Hellenic subduction zone

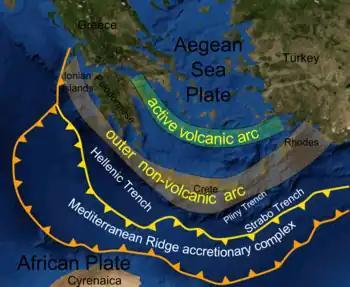
Location of the Hellenic Subduction Zone and its surface features

The Hellenic subduction zone (HSZ) is the convergent boundary between the African plate and the Aegean Sea plate, where oceanic crust of the African continent is being subducted north–northeastwards beneath the Aegean. The southernmost and shallowest part of the zone is obscured beneath the deformed thick sedimentary sequence that forms the Mediterranean Ridge accretionary complex. It has a well-defined Wadati–Benioff zone of seismicity, which demonstrates the relatively shallow dip of its southern part, which increases markedly to the north of the non-volcanic part of the Hellenic arc. The descending slab has been imaged using seismic tomography down to the top of the mantle transition zone at 410 km depth.